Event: Nepal Earthquake
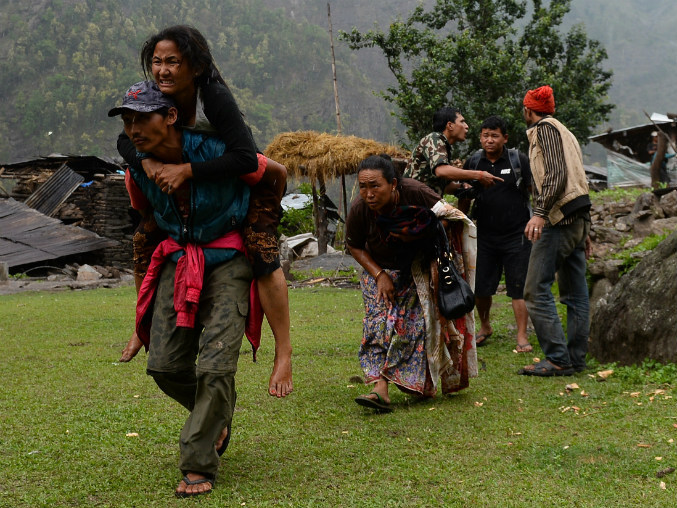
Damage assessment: damage